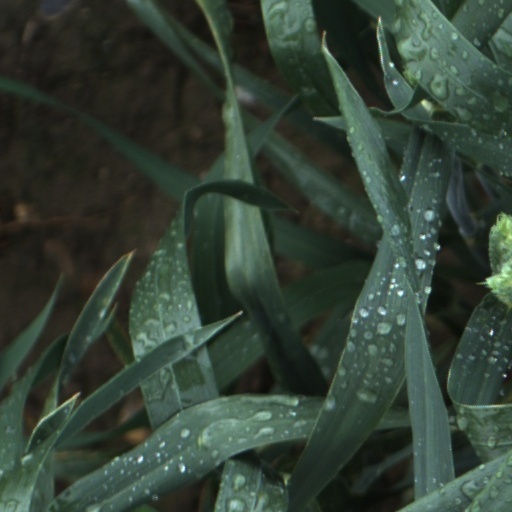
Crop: wheat